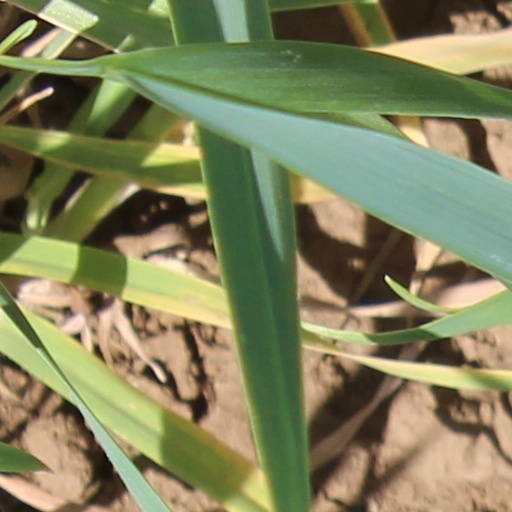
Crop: wheat